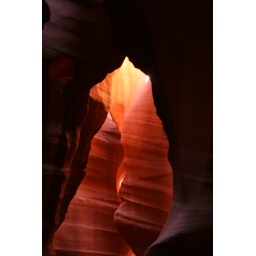
bear in antelope canyon